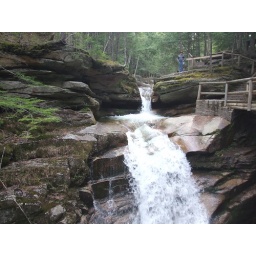
falls in white mountains